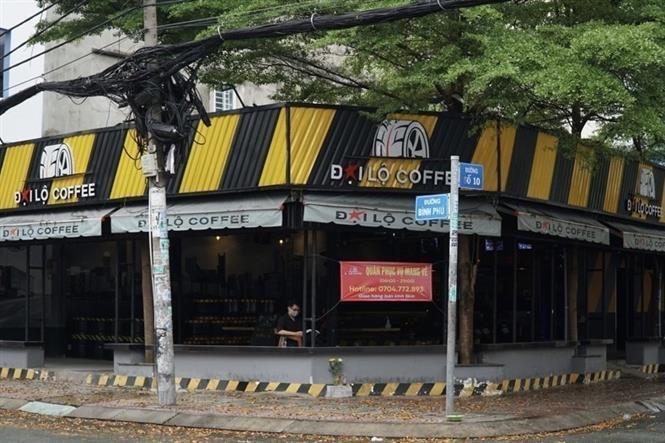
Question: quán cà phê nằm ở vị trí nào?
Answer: quán cà phê nằm ở một góc giao lộ